Question: Please indicate a possible affordance area of the bottle that can be used for holding
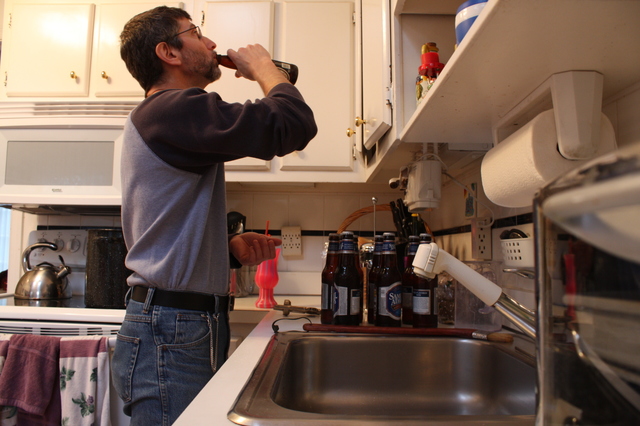
Answer: [215.5, 51, 300.5, 88]